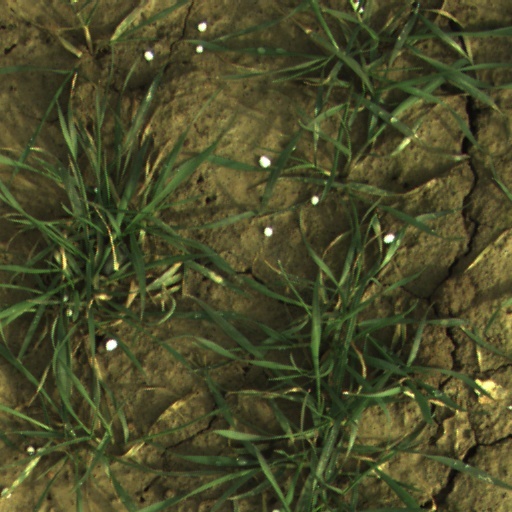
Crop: wheat